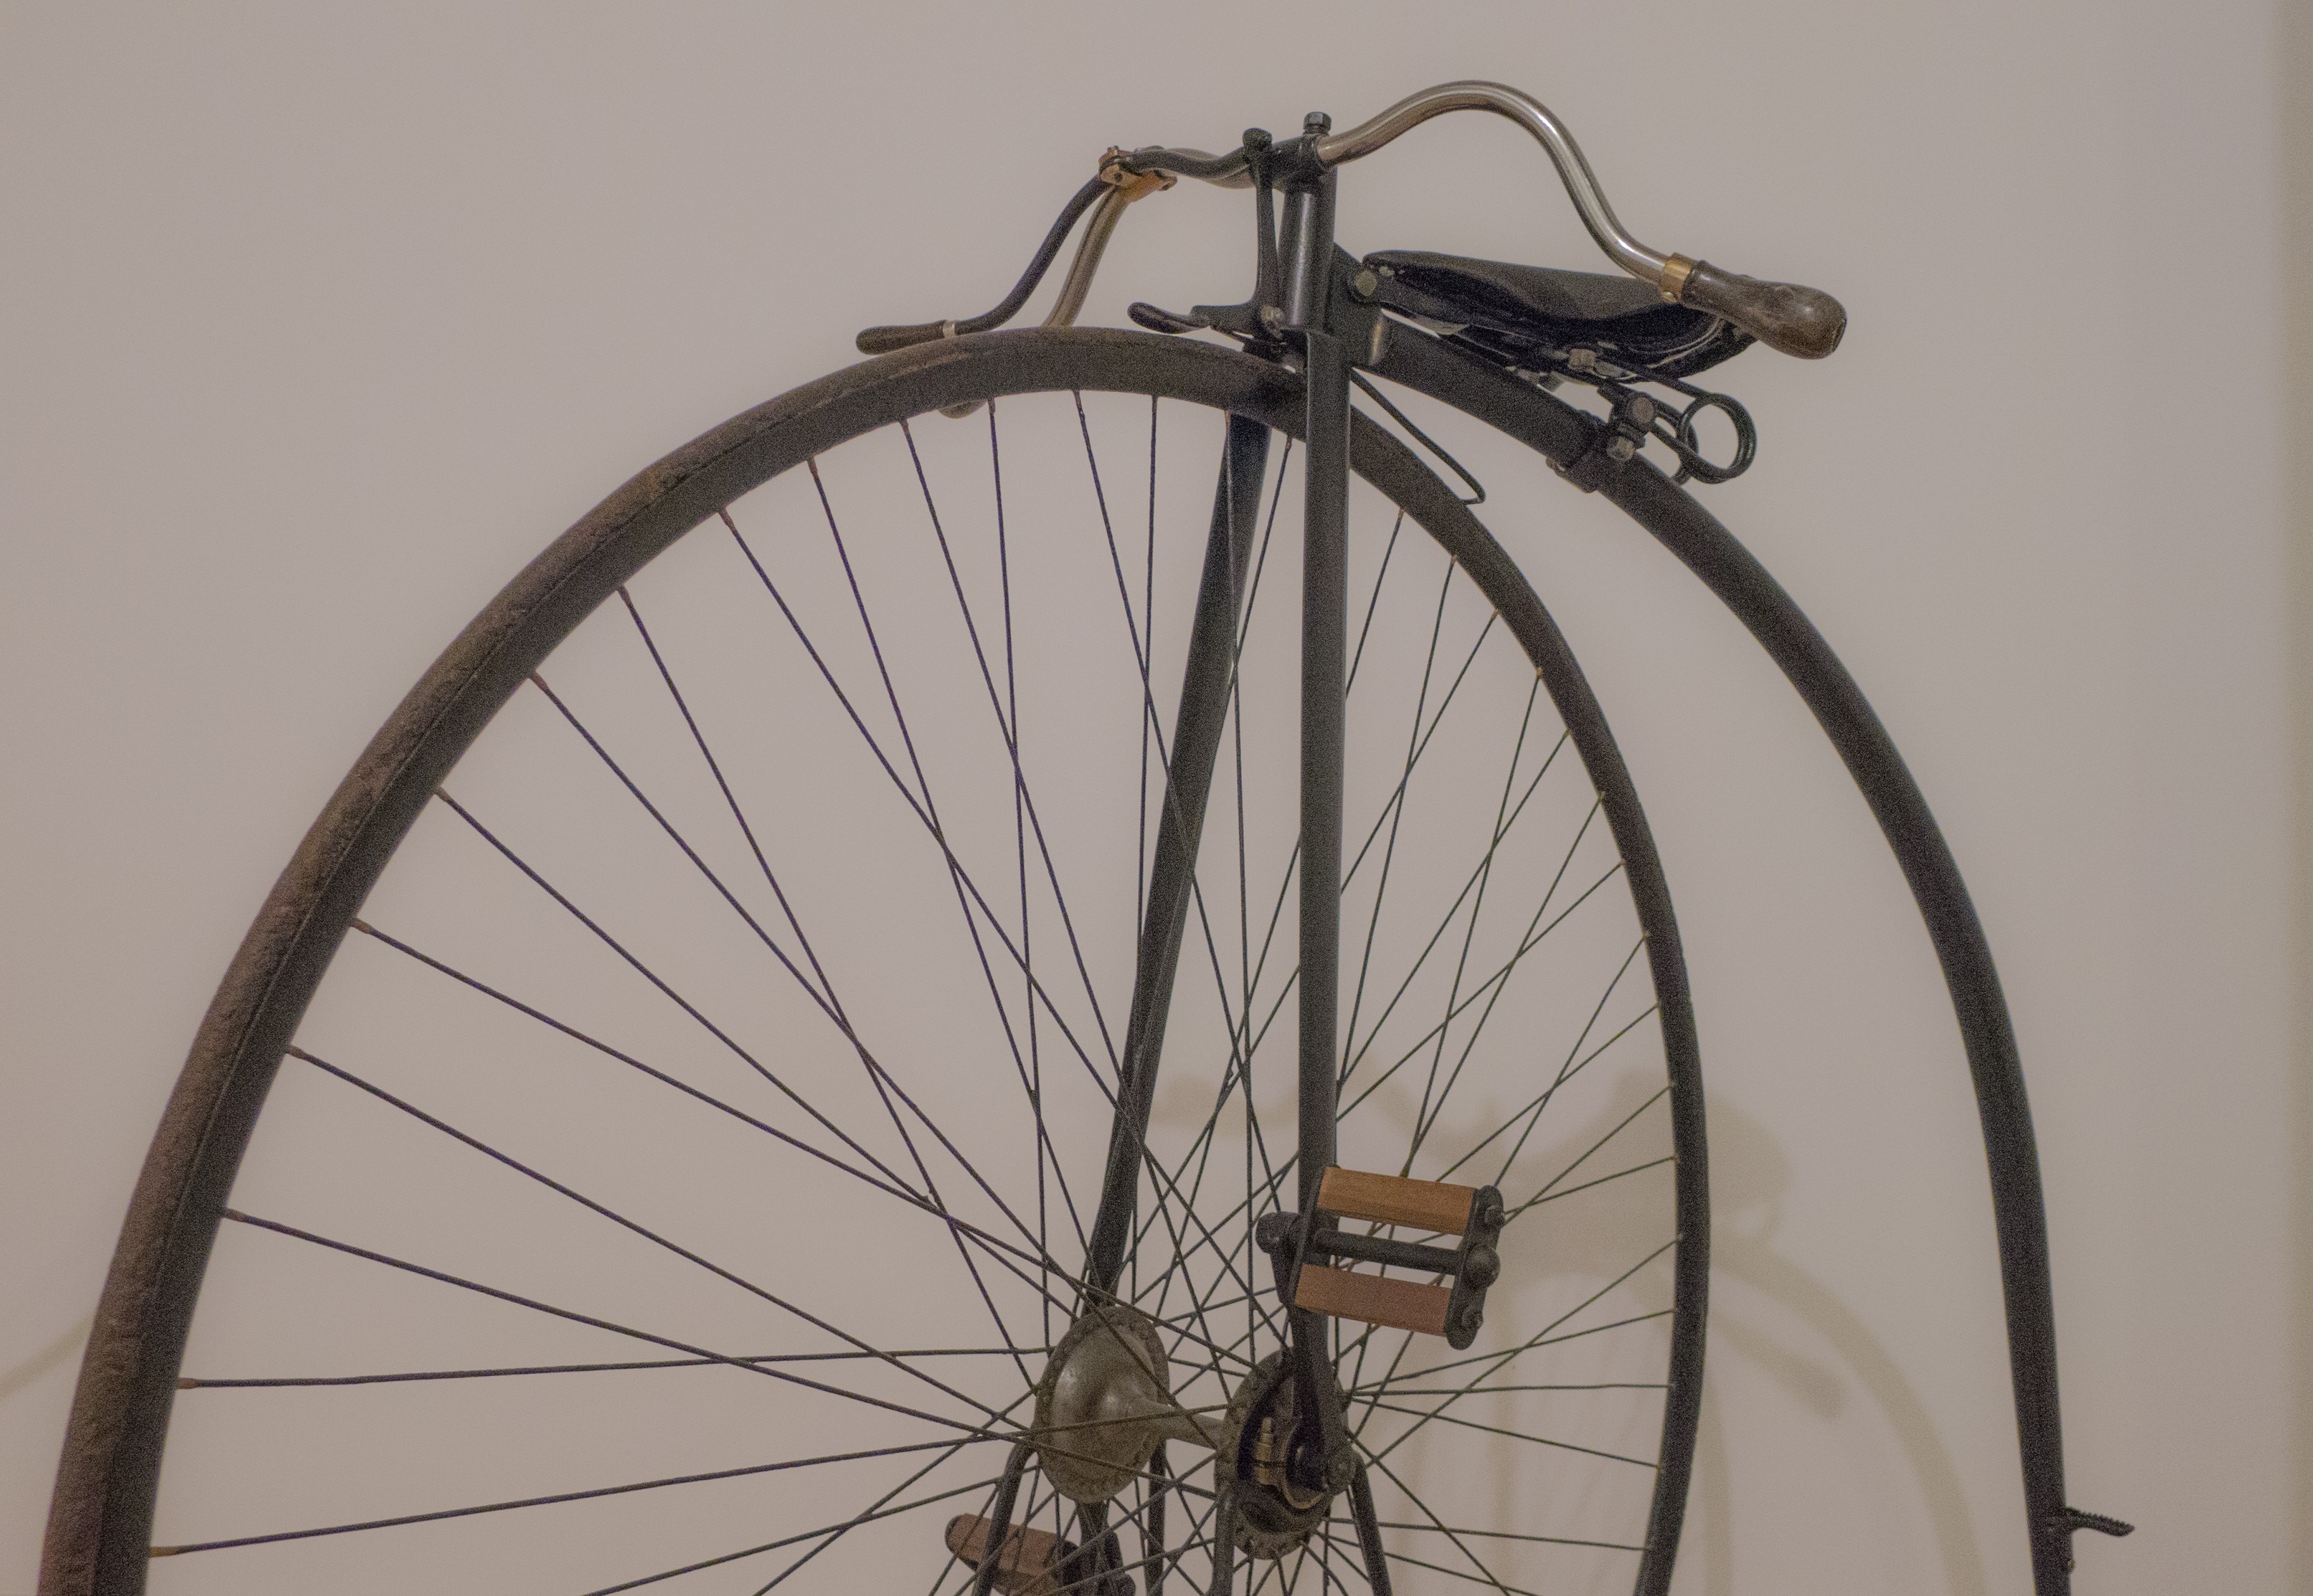
vintage, wheel, old, bicycle, vehicle, spoke, sports equipment, mountain bike, cycling, sports, saddle, unicycle, pedals, bicycle frame, bicycle wheel, bicycle part, cyclo cross bicycle, road bicycle, racing bicycle, hybrid bicycle